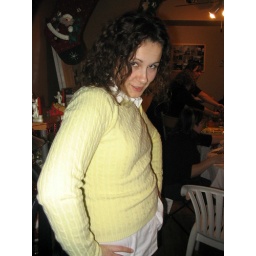
Here lies Andreea sporting a nice yellow vest over top a white (see through.. ) dress shirt. Lookin' fine...